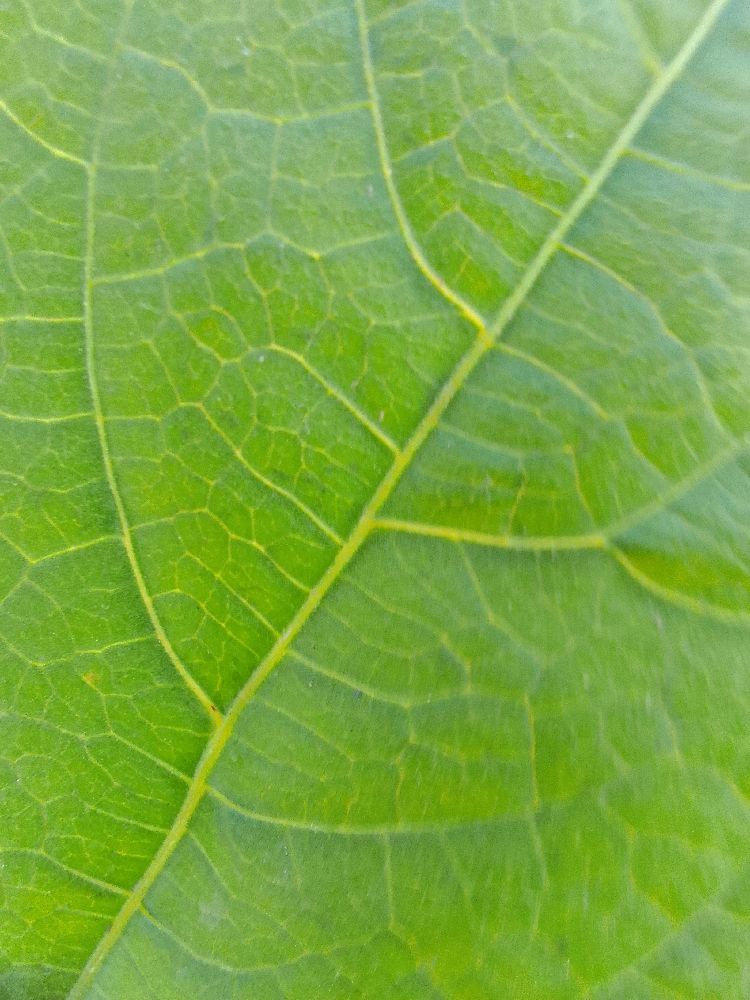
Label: healthy